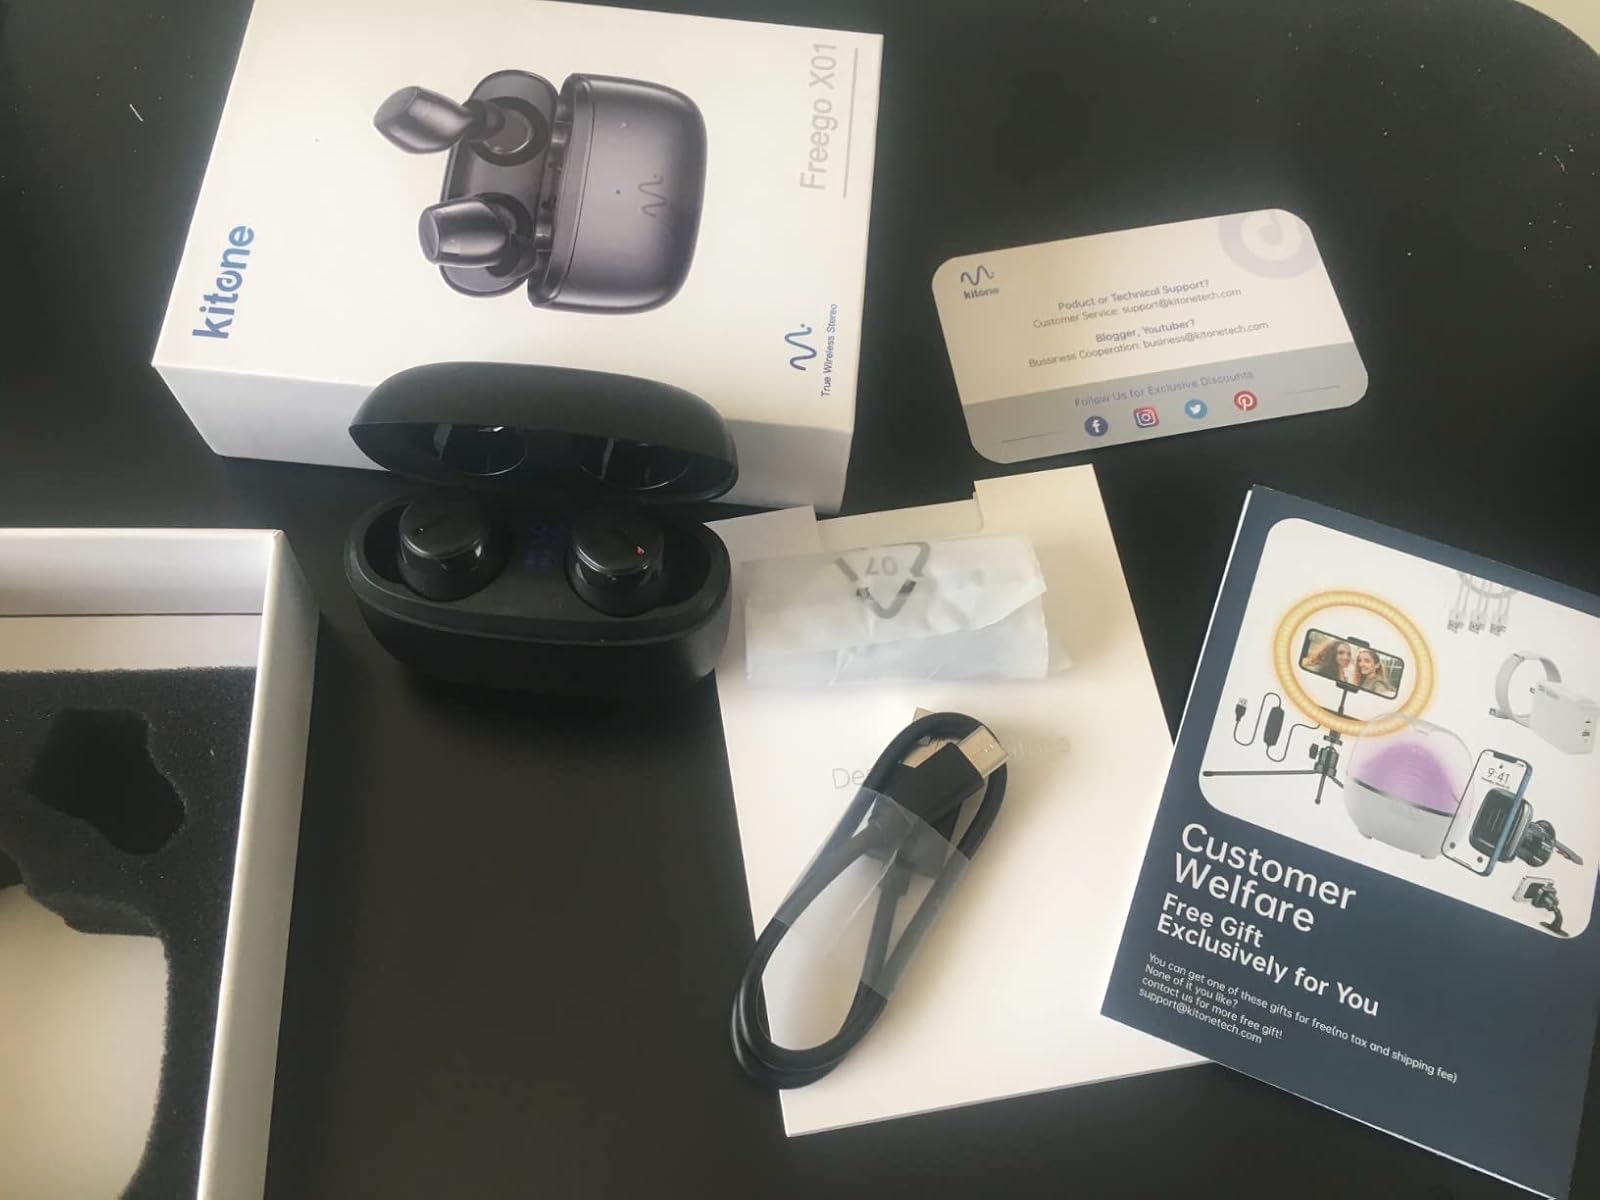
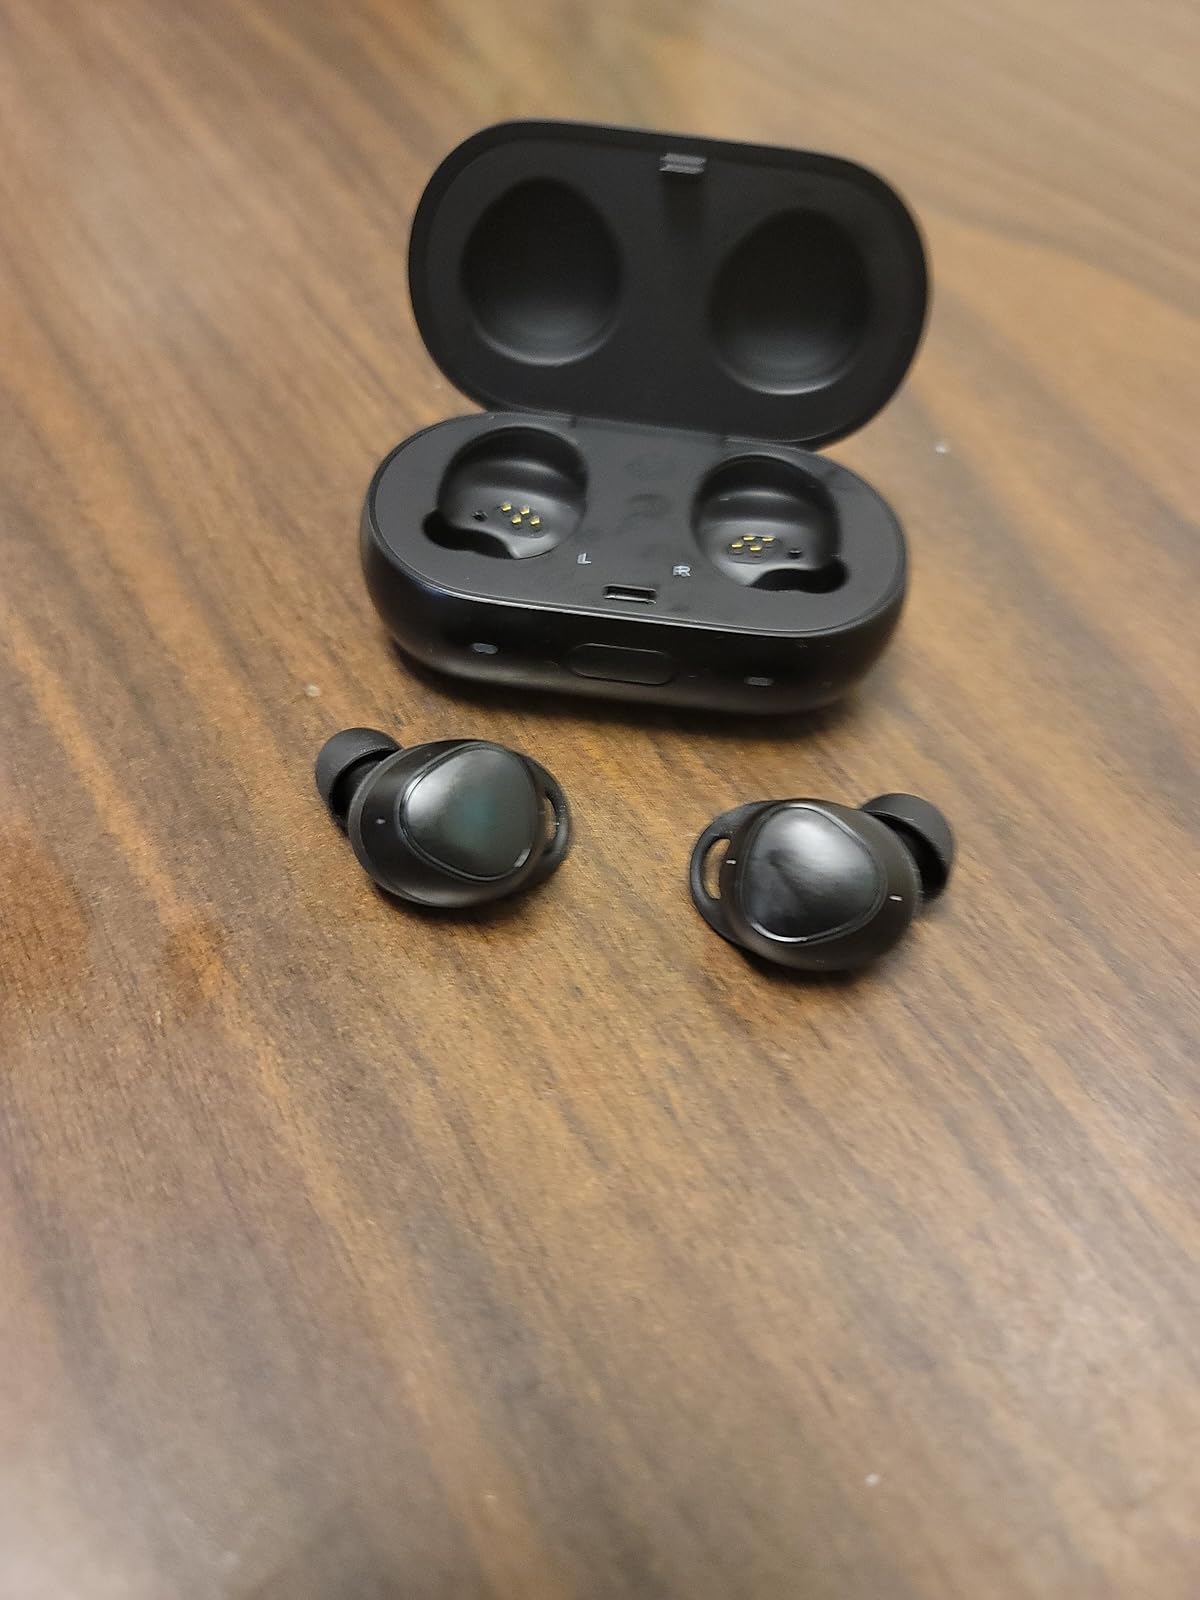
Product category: earbuds
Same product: no